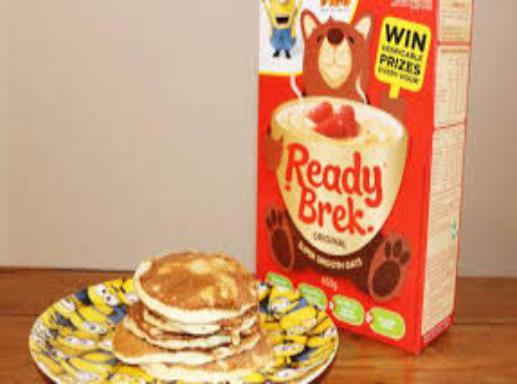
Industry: Food